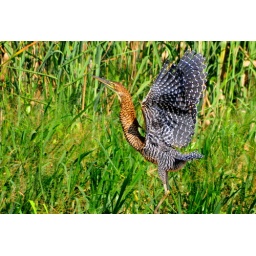
Tiger Stripped Heron on sand bar in Monkey River